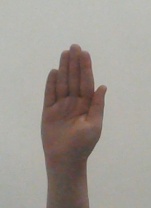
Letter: seen